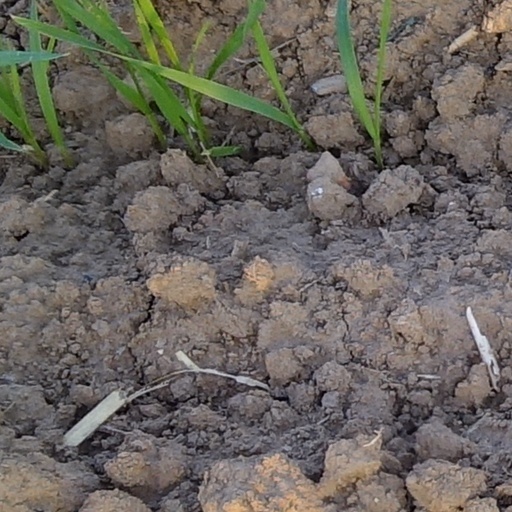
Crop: wheat